Mesa Airlines

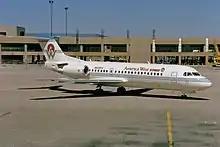
Desert Sun Airways d.b.a. America West Express Fokker 70

In September 1992, Mesa negotiated a code-sharing agreement with America West Airlines to operate as America West Express out of its Phoenix hub, serving 12 cities. These routes were originally from the independent Mesa operation and Several Beechcraft 1900D aircraft were painted in the America West Airlines scheme. The codeshare allowed increased frequency and increased load factors and expansion into several new markets.